Cut (manga)

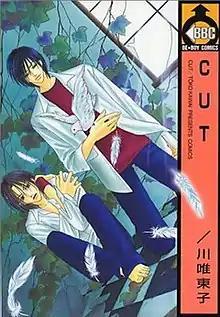
Cover of "Cut" as published by Biblos

Cut is a one-shot Japanese manga written and illustrated by Toko Kawai. It was serialized in Biblos's magazine, "Magazine Be x Boy", finishing at 5 chapters. It is licensed in North America by Digital Manga Publishing, which released the manga through its imprint, Juné, on March 25, 2009. It is licensed in France as "Juste au Coin de la Rue" by Taifu Comics. Biblos released the manga on March 10, 2003.